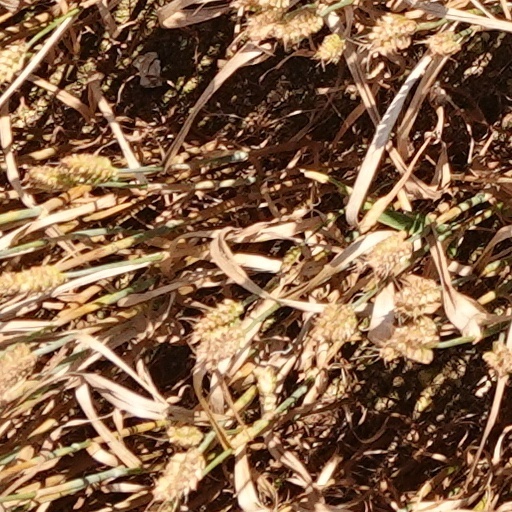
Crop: wheat